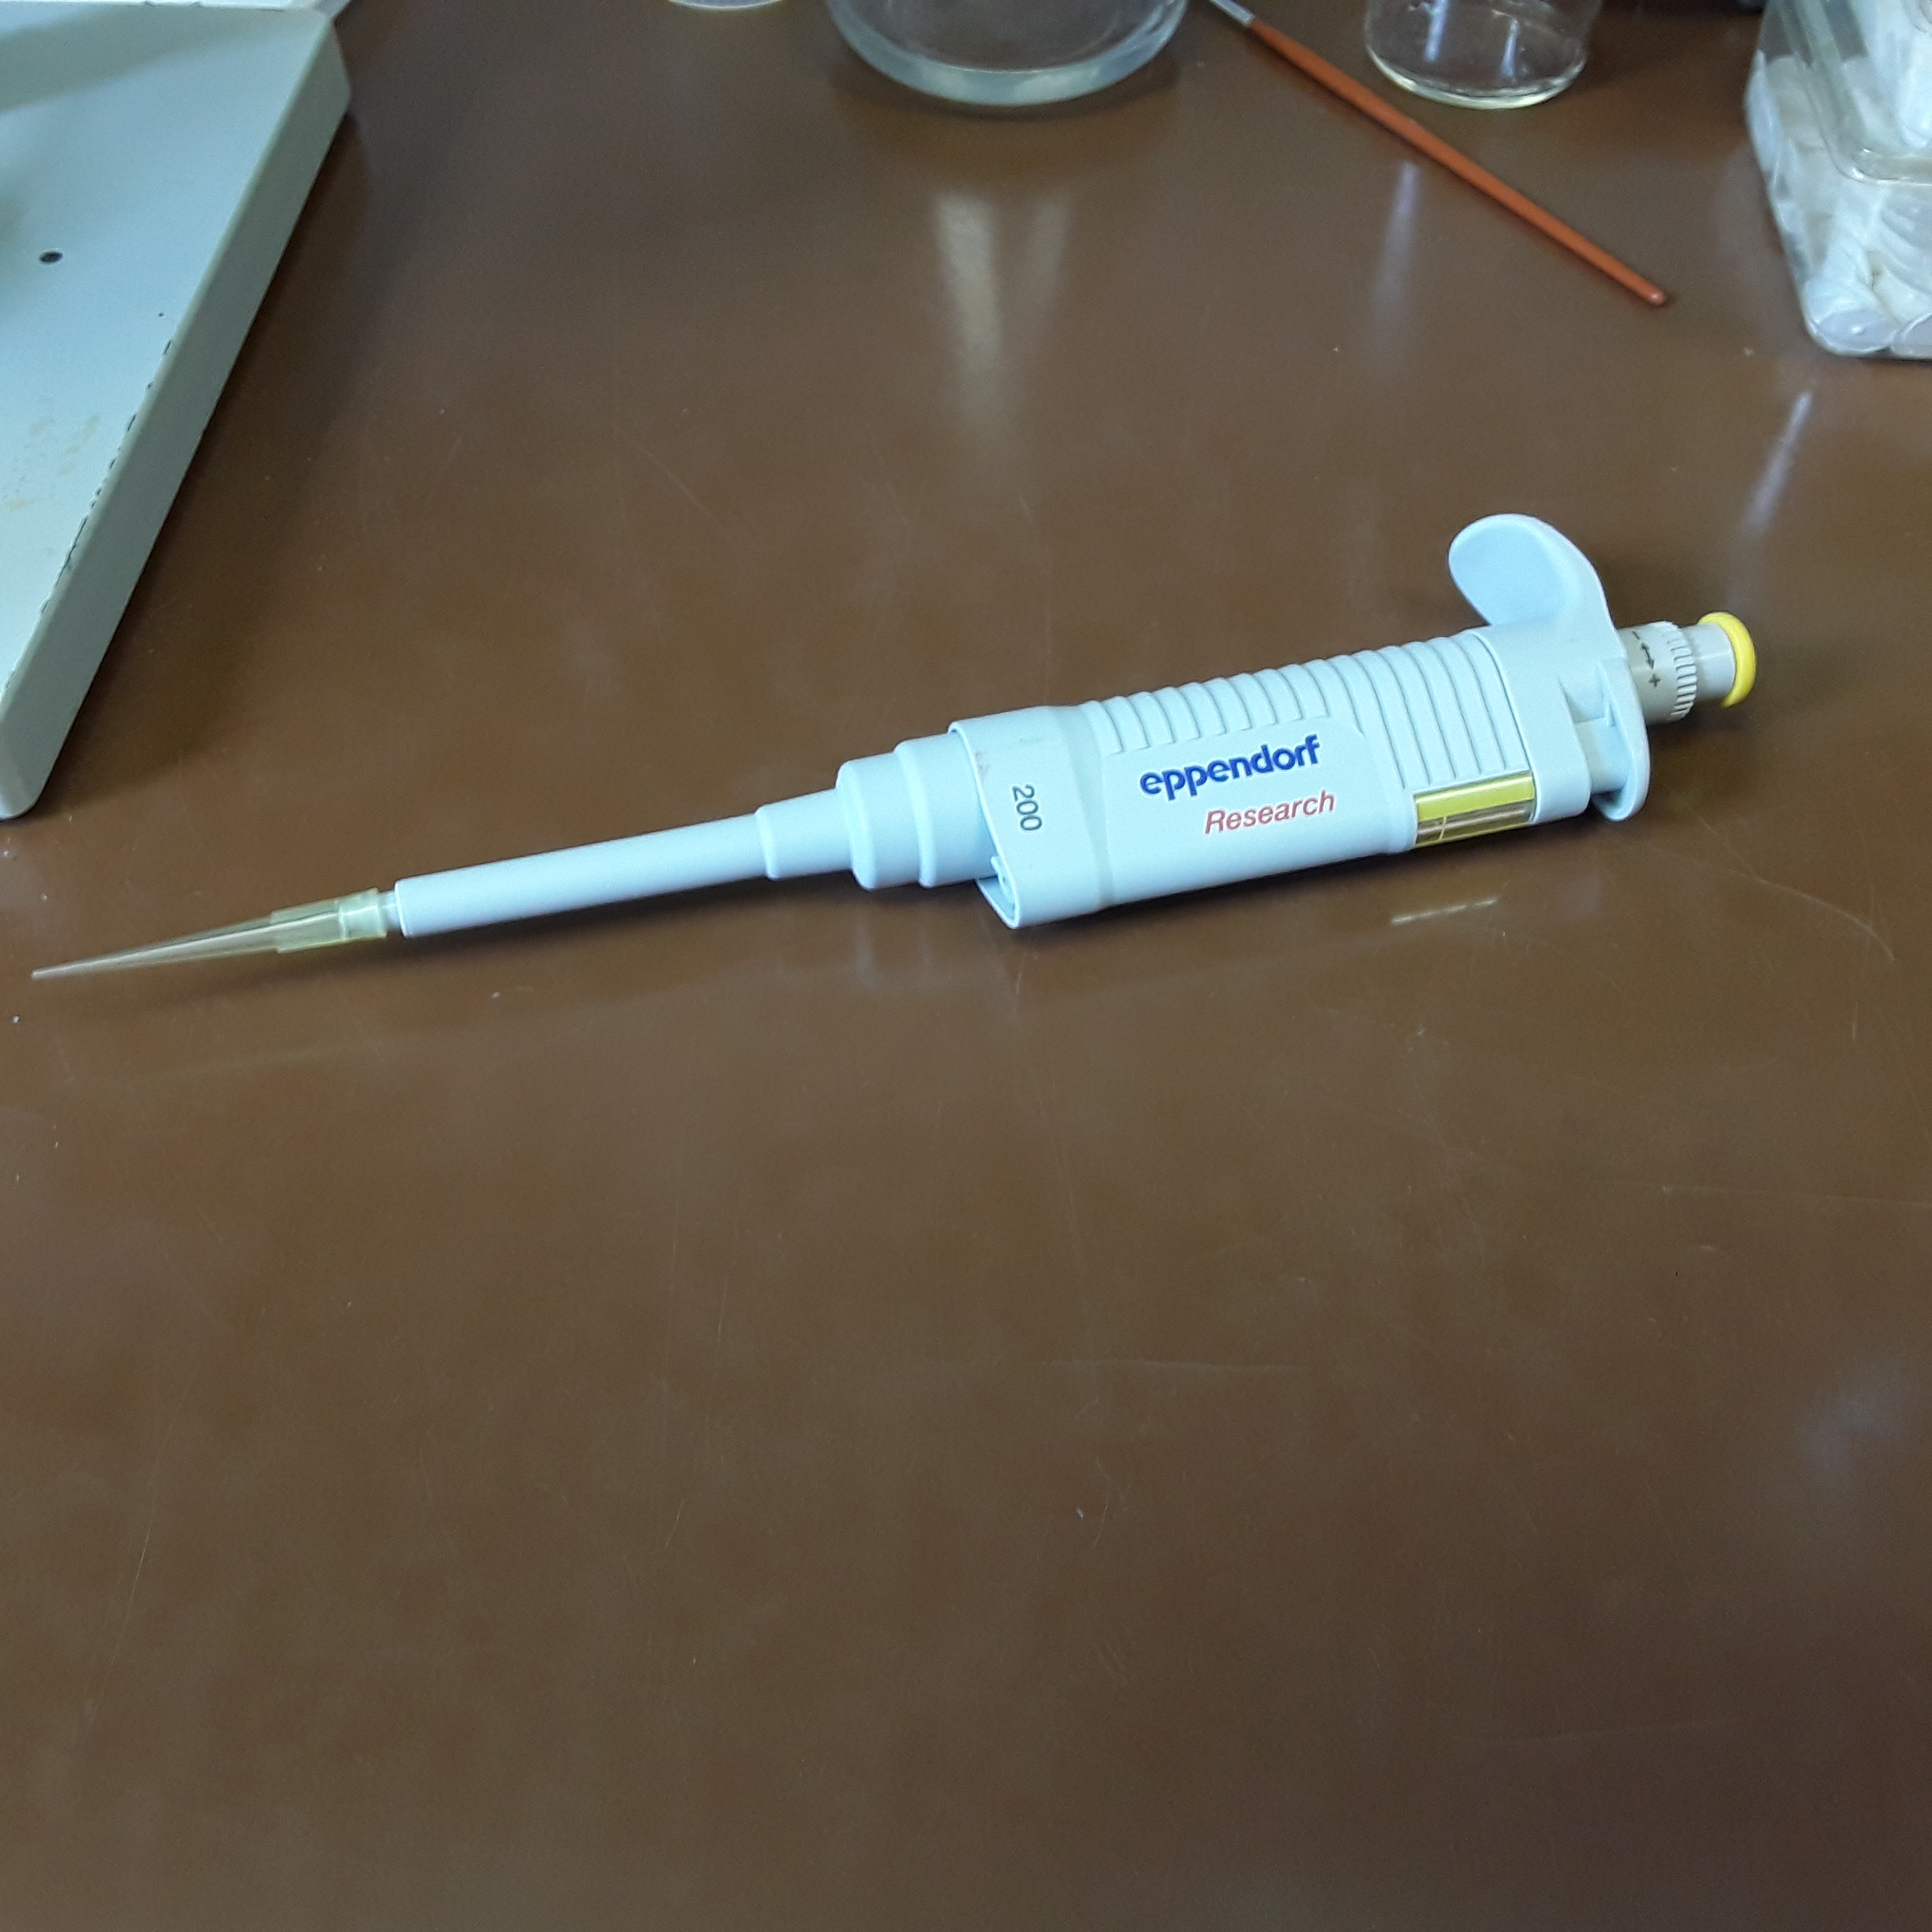
pipeta
Specialty: lab-equipment